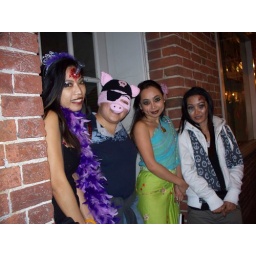
The girl in the green skirt crocheted the pig mask - nice job!